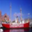
Label: ship